Louis Henri Loison

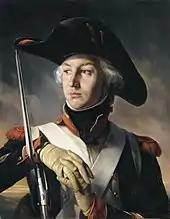
Jean-Andoche Junot

Loison commanded a division in Jean-Andoche Junot's Invasion of Portugal in 1807. After first Spain and then Portugal rose in revolt, the position of Junot's 26,000 French troops became difficult. Ordered by Napoleon to send troops to Almeida, Portugal and open communications with Marshal Jean-Baptiste Bessières, Junot sent Loison with a brigade on this mission. Loison occupied Almeida and marched against Ciudad Rodrigo, chasing off the small Spanish garrison of Fort Conception. But on 12 June 1808 he found Ciudad Rodrigo held by a powerful force and the Spanish countryside in revolt against the French. He quickly fell back on Almeida, reaching there on the 15th. Hearing that the revolt had spread to northern Portugal, he set out for Porto with 2,000 men. On his way there he was severely harassed by Portuguese guerillas and had to turn back.